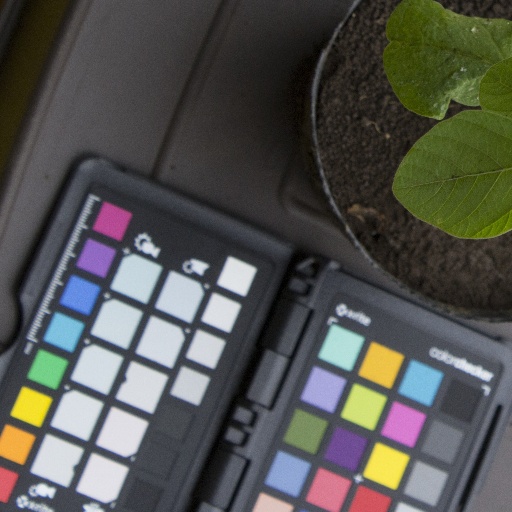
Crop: soybean